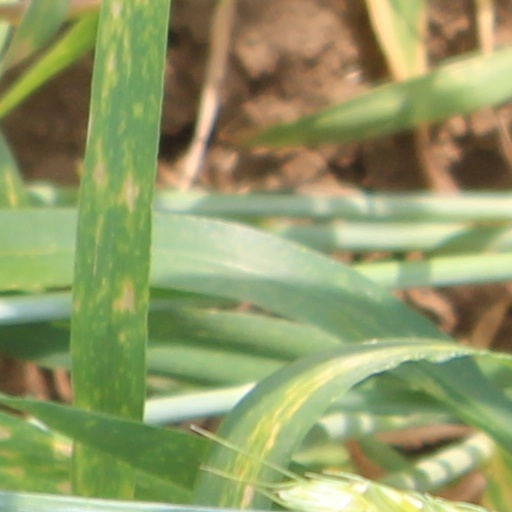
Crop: wheat